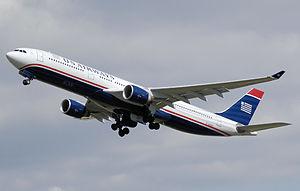
US Airways est une ancienne compagnie aérienne américaine. Elle dessert plus de 92 destinations aux États-Unis, au Mexique, aux Antilles et en Europe, avec 3 400 départs par jour. Fondée en 1939, elle disparaît suite à sa fusion le 16 octobre 2015 avec American Airlines. Ses quatre filiales détenues à 100 % sont : Allegheny Airlines, Inc., Piedmont Airlines, Inc., Potomac Air et PSA Airlines, Inc.